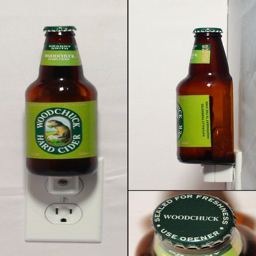
created from a recycled 12oz .